Climate change and cities

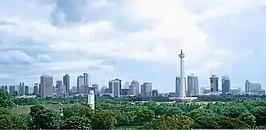
Jakarta was listed as the most vulnerable city to climate change in a 2021 Verisk Maplecroft study.

Climate change and cities are deeply connected. Cities are one of the greatest contributors and likely best opportunities for addressing climate change. Cities are also one of the most vulnerable parts of the human society to the effects of climate change, and likely one of the most important solutions for reducing the environmental impact of humans. The UN projects that 68% of the world population will live in urban areas by 2050. In the year 2016, 31 mega-cities reported having at least 10 million in their population, 8 of which surpassed 20 million people. However, secondary cities - small to medium size cities (500,000 to 1 million) are rapidly increasing in number and are some of the fastest growing urbanizing areas in the world further contributing to climate change impacts. Cities have a significant influence on construction and transportation—two of the key contributors to global warming emissions. Moreover, because of processes that create climate conflict and climate refugees, city areas are expected to grow during the next several decades, stressing infrastructure and concentrating more impoverished peoples in cities.